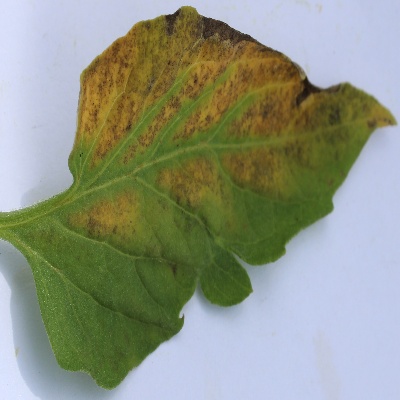
Crop: Tomato
Condition: verticulium wilt